Almoravid dynasty

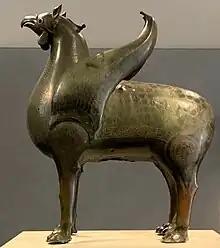
The Pisa Griffin, believed to have originated in 11th century Iberia.

Meanwhile, the "Taifa" king of Zaragoza, al-Musta'in, was a capable ruler but faced conflicting pressures. Like the previous "Taifa" rulers, he continued to pay "parias" to the Christian kingdoms to keep the peace, but popular sentiment within the city opposed this policy and increasingly supported the Almoravids. To appease this sentiment, al-Musta'in embarked on an expedition against the Christians of Aragon, but it failed. He died in battle in January 1110 at Valtierra. His son and successor, Imad al-Dawla, was unable to establish his authority and, faced with the threat of revolt, fled the city. Ali ibn Yusuf seized the opportunity and gave Muhammad ibn al-Hajj the task of capturing Zaragoza. On 30 May, Ibn al-Hajj entered the city with little opposition, ending the last independent "Taifa" kingdom.